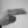
ASL letter: H